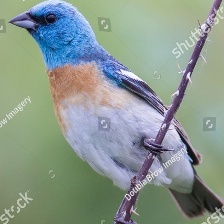
Species: LAZULI BUNTING
Scientific name: PASSERINA AMOENA
ImageNet parent category: indigo_bunting